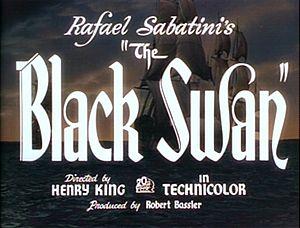
Le Cygne noir est un film américain réalisé par Henry King et sorti en 1942.